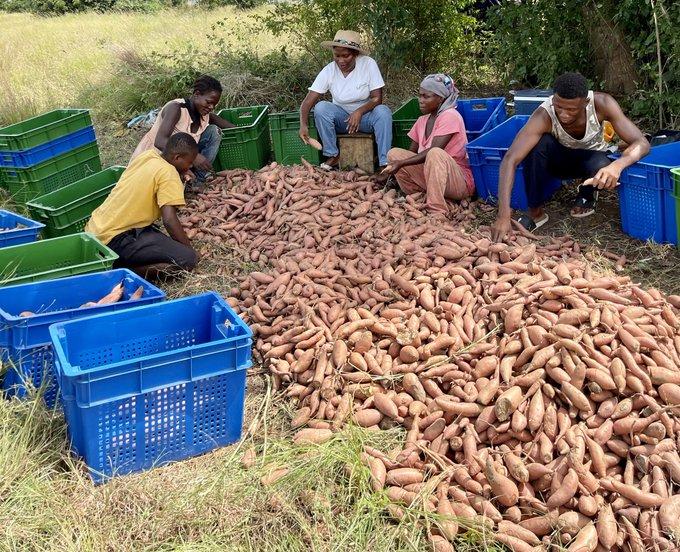
Hili ni shamba kubwa la viazi vitamu wakulima baada ya kuvuna viazi vitamu, tayari wamevikusanya kwa pamoja na kuanza kuvipakia kwenye vyombo vya plastiki.